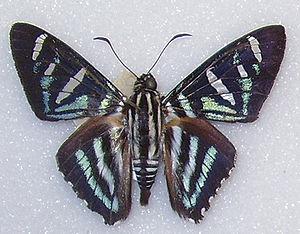
Elbella est un genre de lépidoptères de la famille des Hesperiidae, de la sous-famille des Pyrginae et de la tribu des Pyrrhopygini.